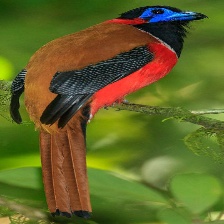
Species: RED NAPED TROGON
Scientific name: HARPACTES KASUMBA